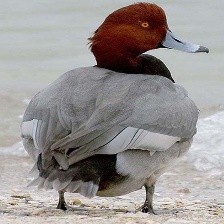
Species: RED HEADED DUCK
Scientific name: AYTHYA AMERICANA
ImageNet parent category: drake